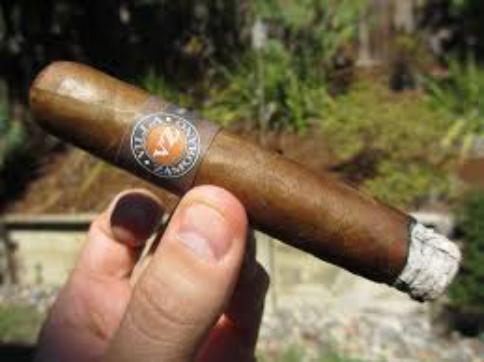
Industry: Necessities